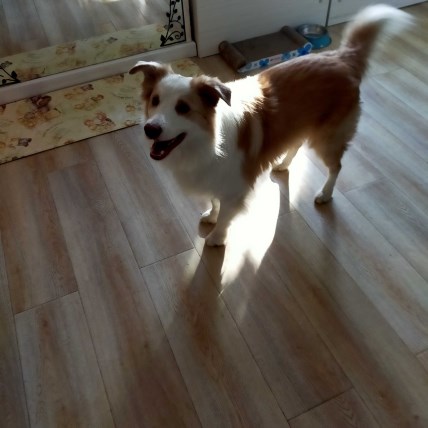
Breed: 2594-n000109-Border_collie